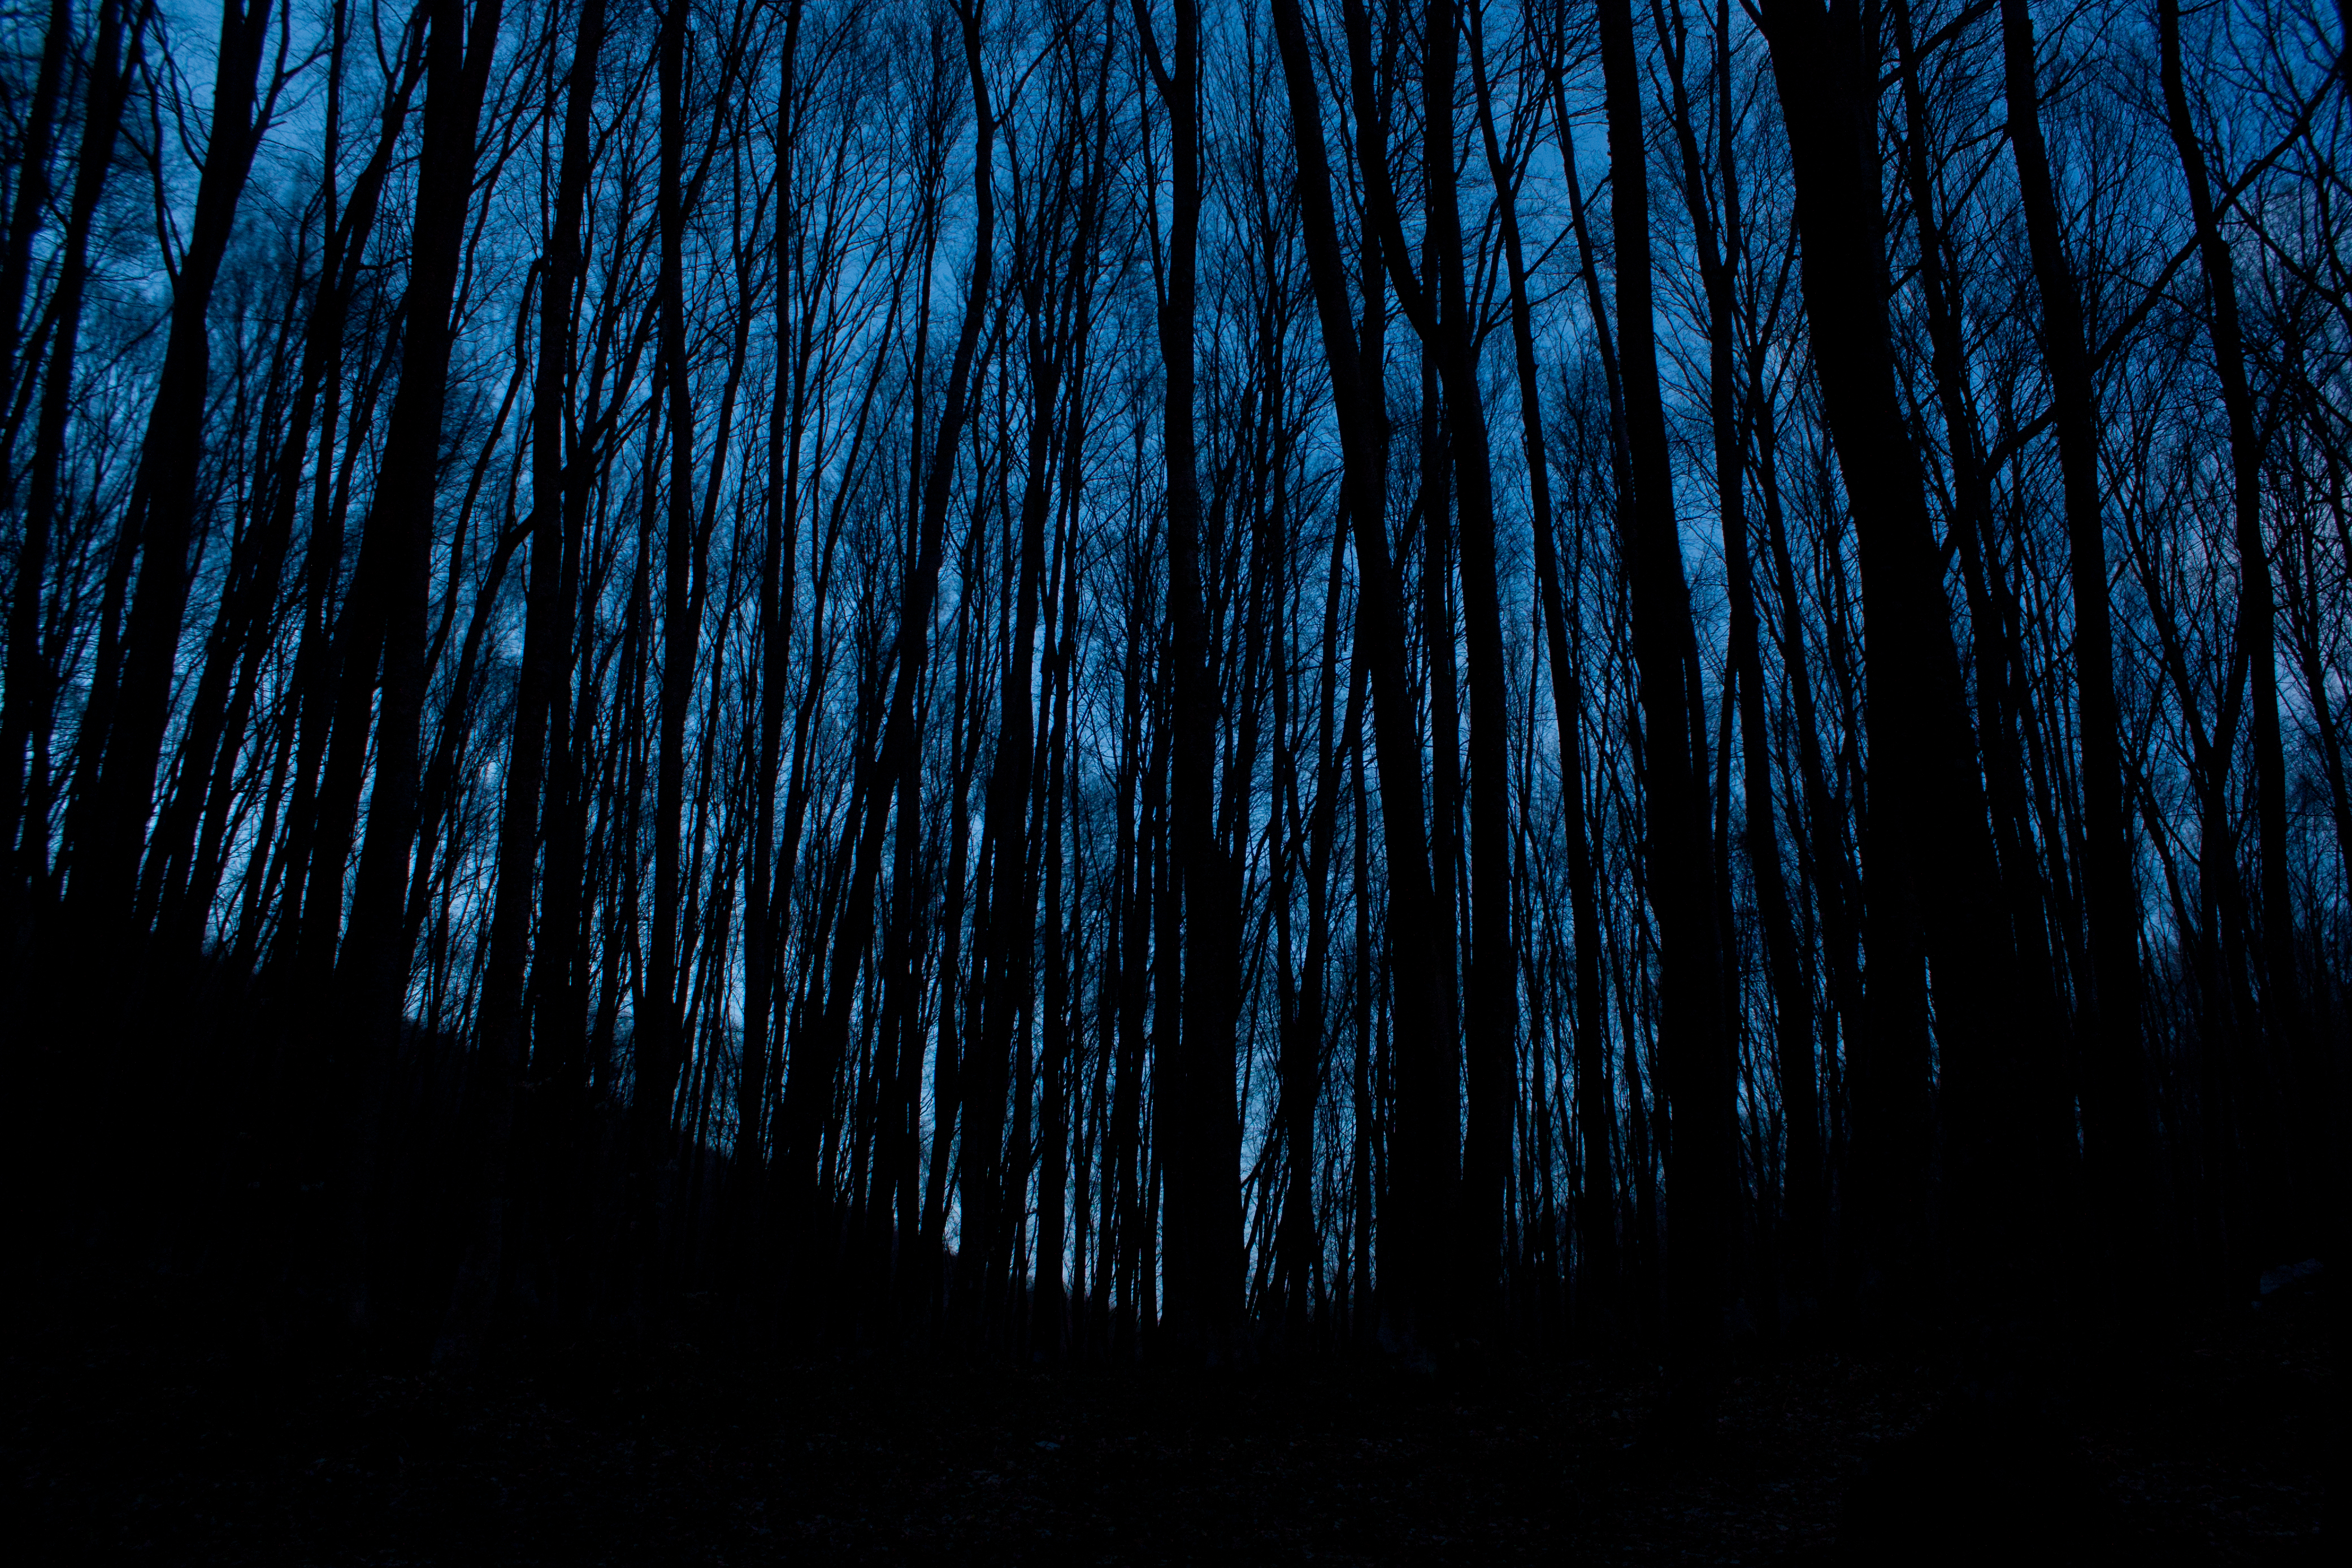
landscape, tree, nature, forest, branch, silhouette, light, sunset, night, sunlight, dawn, dark, dusk, evening, reflection, darkness, blue, trees, outdoors, woods, low angle shot, computer wallpaper